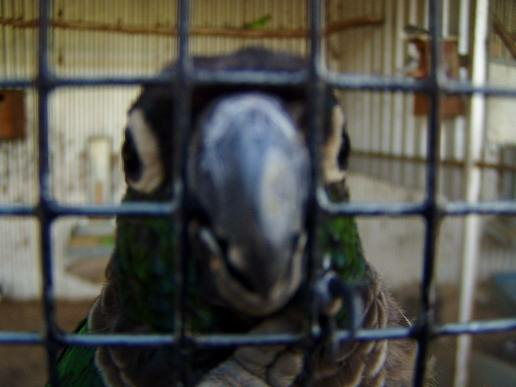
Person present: No